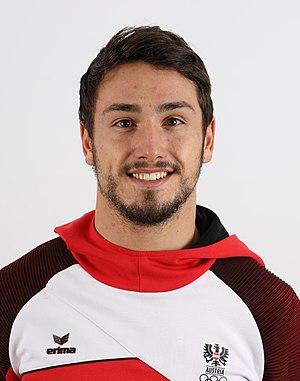
Lorenz Koller, né le 26 septembre 1994 à Innsbruck, est un lugeur autrichien en activité.